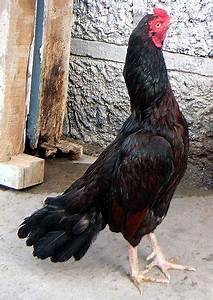
Label: chicken